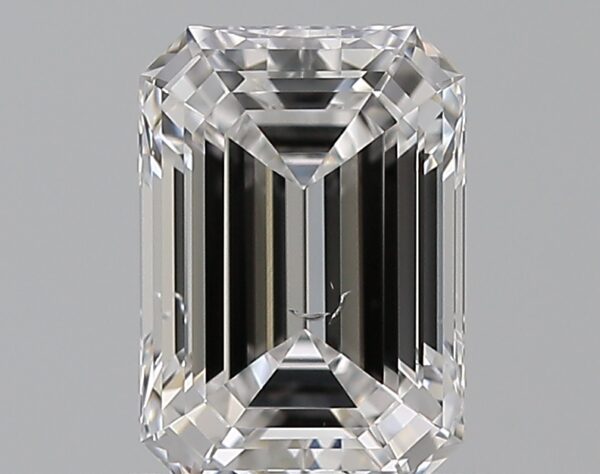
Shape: emerald
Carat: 1.23
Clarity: SI1
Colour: D
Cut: EX
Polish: EX
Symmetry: EX
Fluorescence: N
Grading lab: GIA
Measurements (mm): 7.41 x 5.17 x 3.52